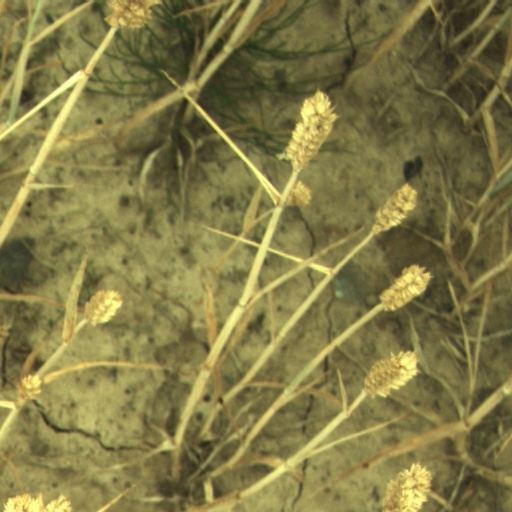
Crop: wheat